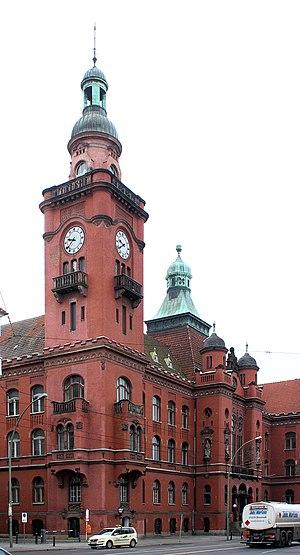
Cet article recense les mairies d'arrondissement municipaux de Berlin en Allemagne.
Pankow [ˈpaŋko] est un quartier de Berlin, faisant partie de l'arrondissement homonyme.